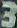
Number: 3